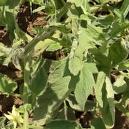
Crop: Tomato
Condition: healthy-leaf